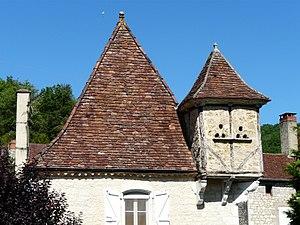
Pigeonnier dans le village de Peyrillac, Peyrillac-et-Millac, Dordogne, France.
Peyrillac-et-Millac est une commune française située dans le département de la Dordogne, en région Nouvelle-Aquitaine.